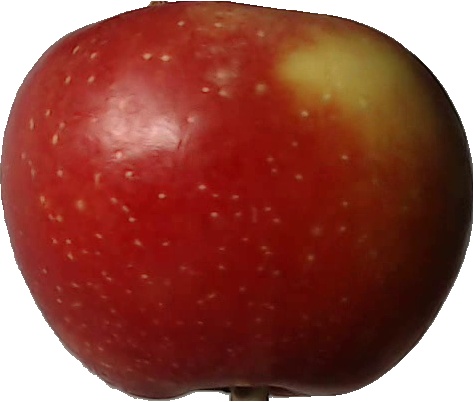
Label: apple_braeburn_1